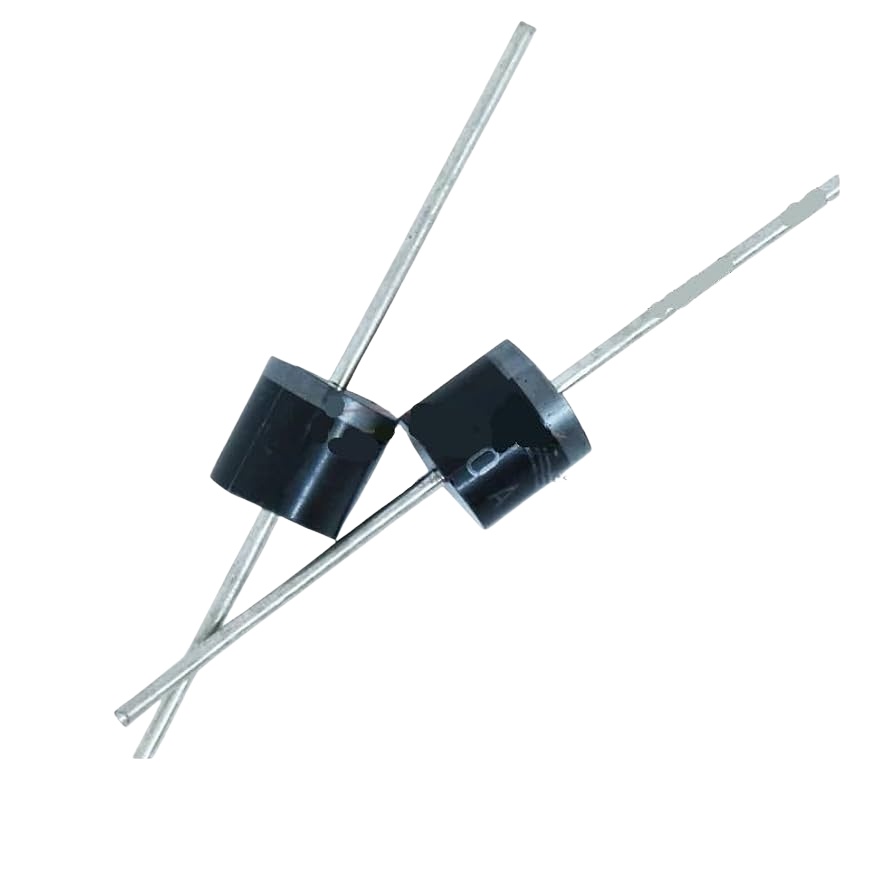
6A10 Rectifier Diode 6A 1000V
6A 1000V
Brand: Electronic Service Center
Category: Electronics > Circuit Boards & Components > Semiconductors > Diodes